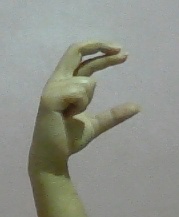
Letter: thal